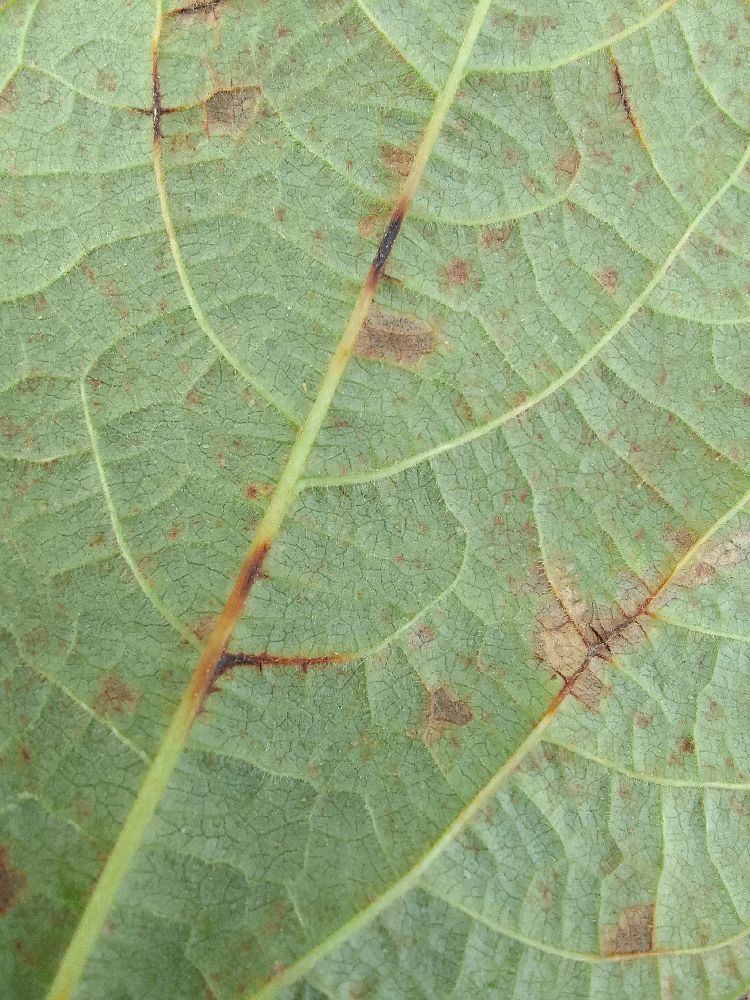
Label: anthracnose